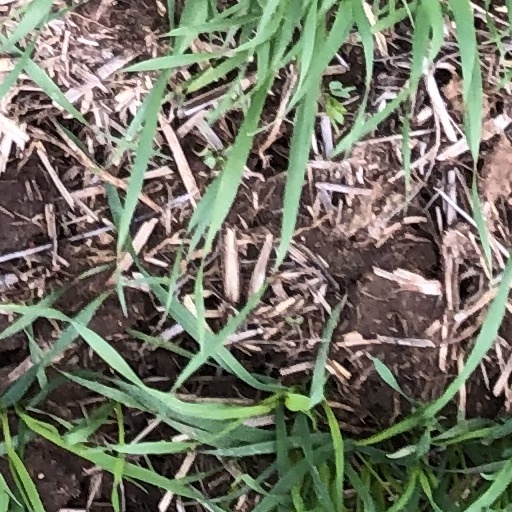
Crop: wheat